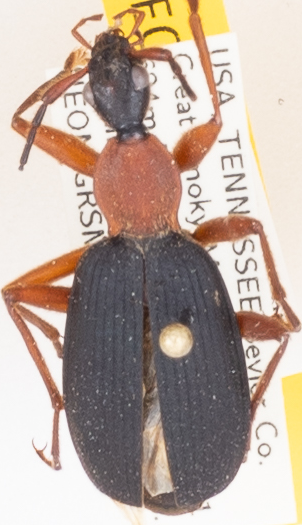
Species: Galerita bicolor
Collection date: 2019-07-09
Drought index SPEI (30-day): -0.24
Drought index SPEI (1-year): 2.09
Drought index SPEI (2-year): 2.09